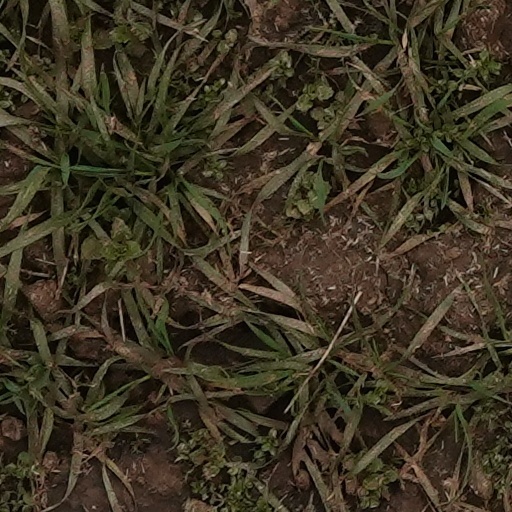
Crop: wheat